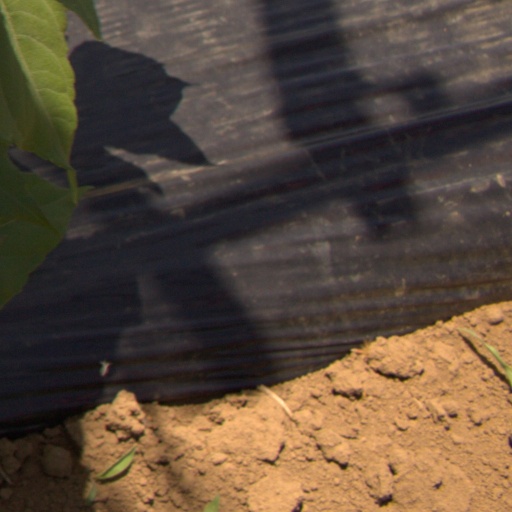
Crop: Jerusalem artichoke